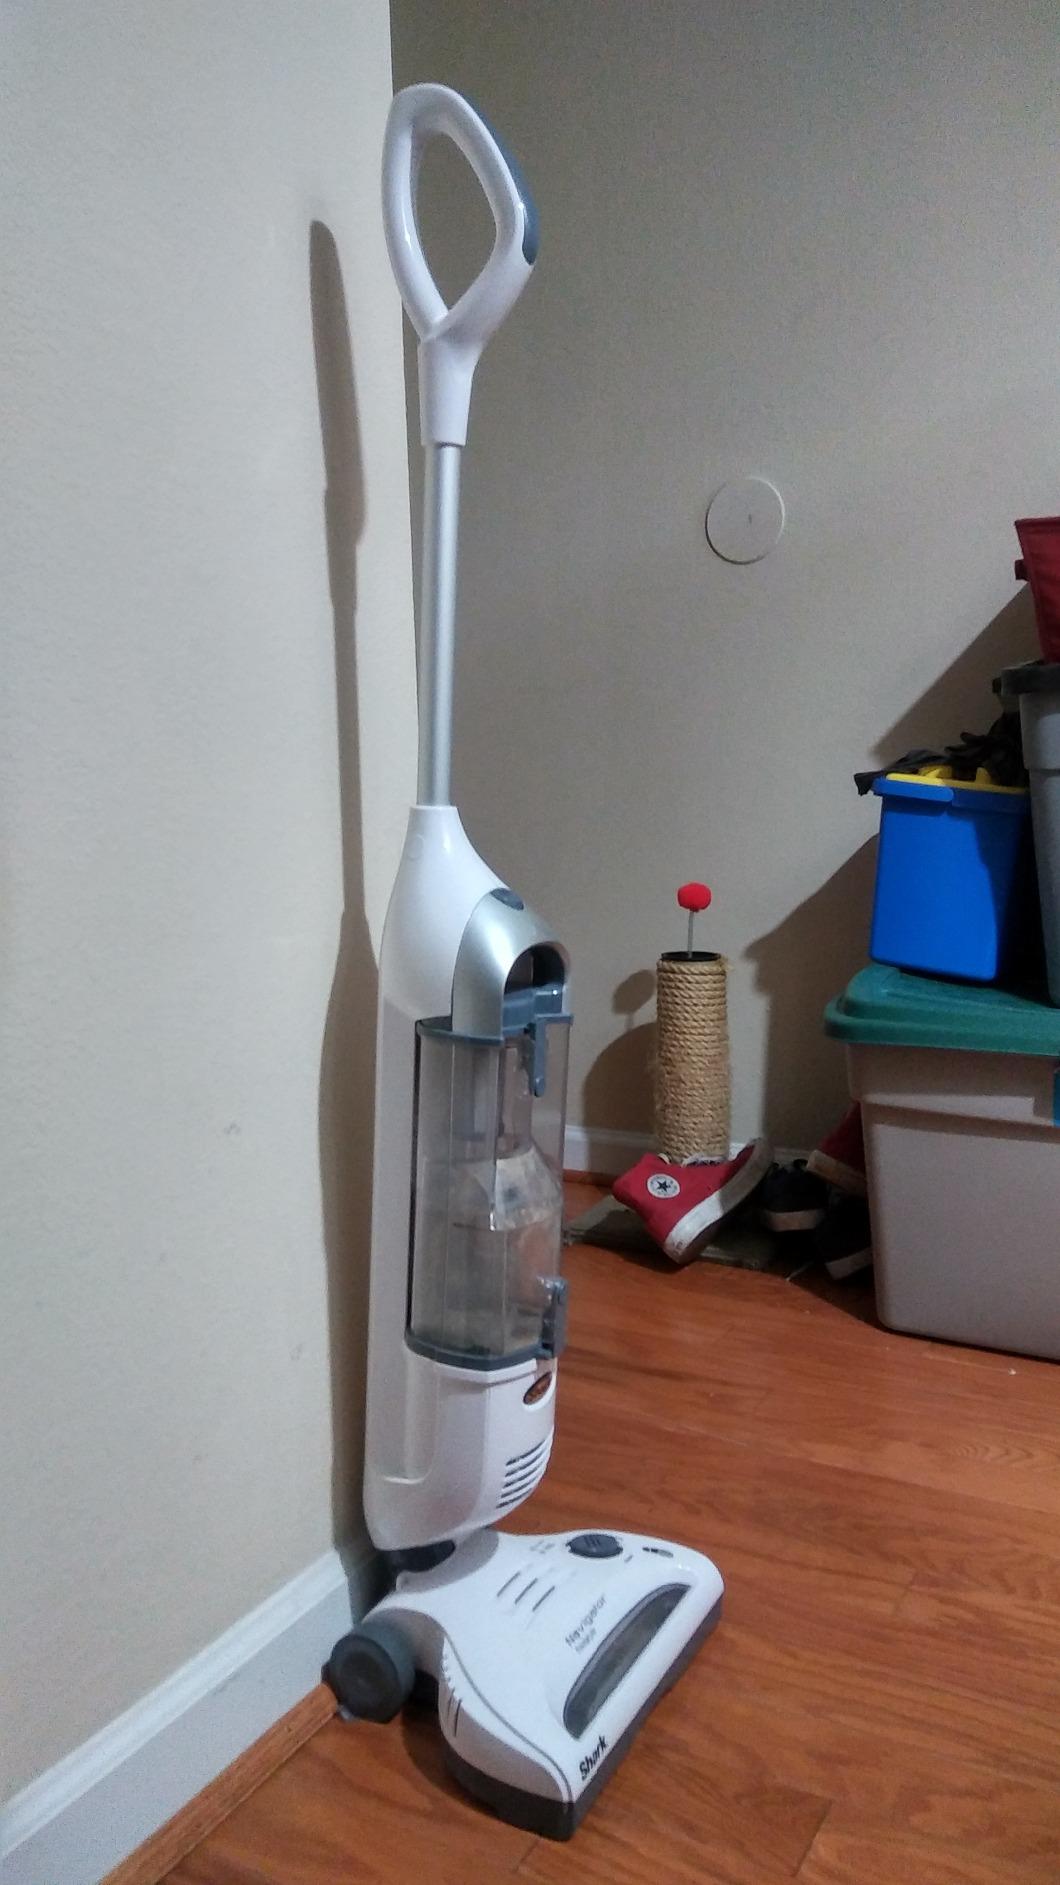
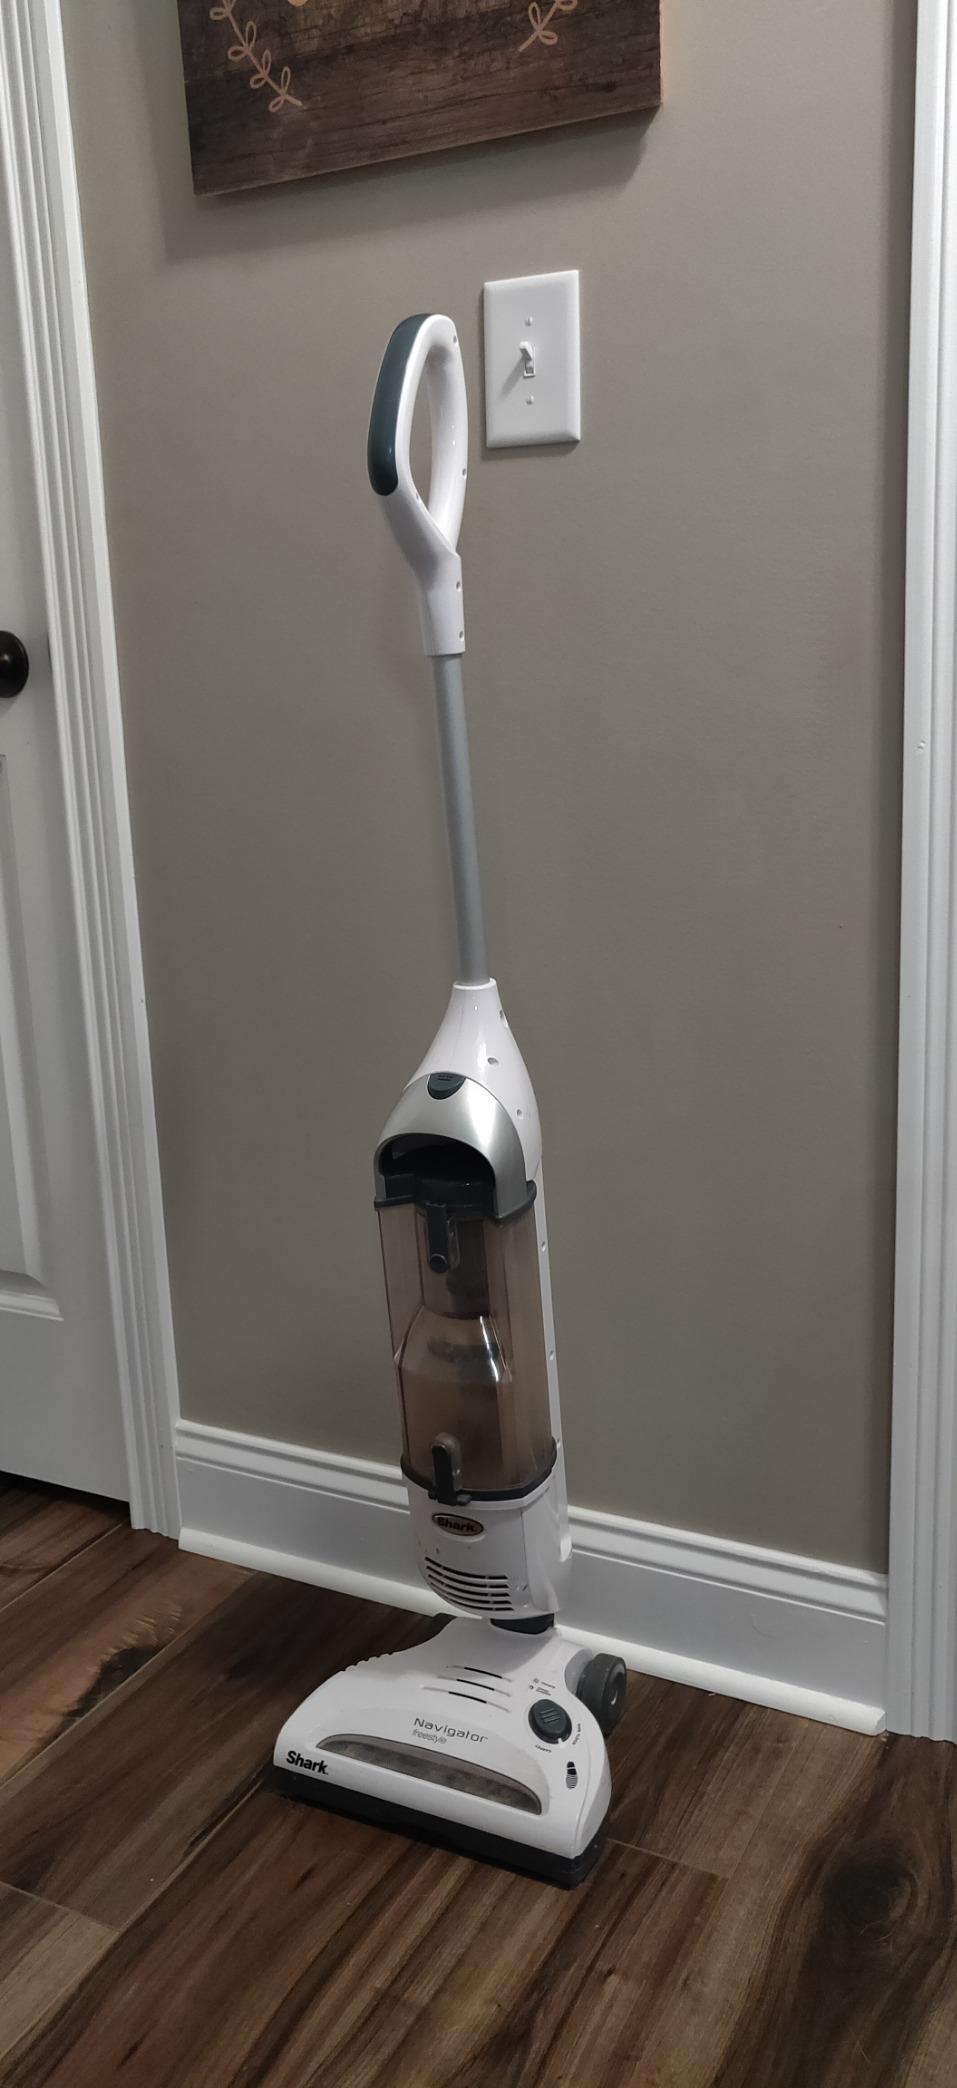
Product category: items_vacuum
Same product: yes